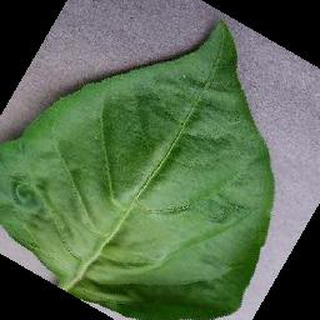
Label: healthy_bell_pepper